Helitack

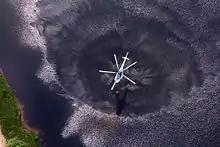
State Emergency Service of Ukraine (MChS) Mil Mi-8MTV picking up water near Nezhin

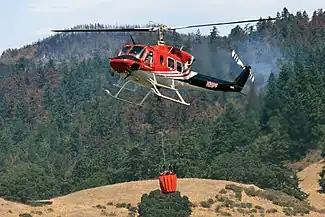
A Bell 212 with a helicopter bucket

Helicopters used for helitack missions are usually utility helicopters, selected for both their lifting capability as well as their large cabin size to accommodate the helitack crew.